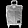
Label: Bag